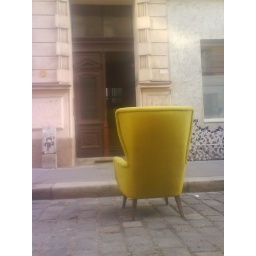
chair in front of the door